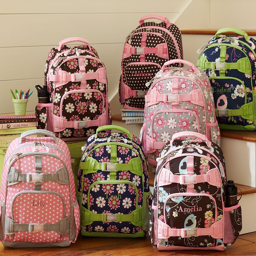
backpacks i like their line of backpacks this could last